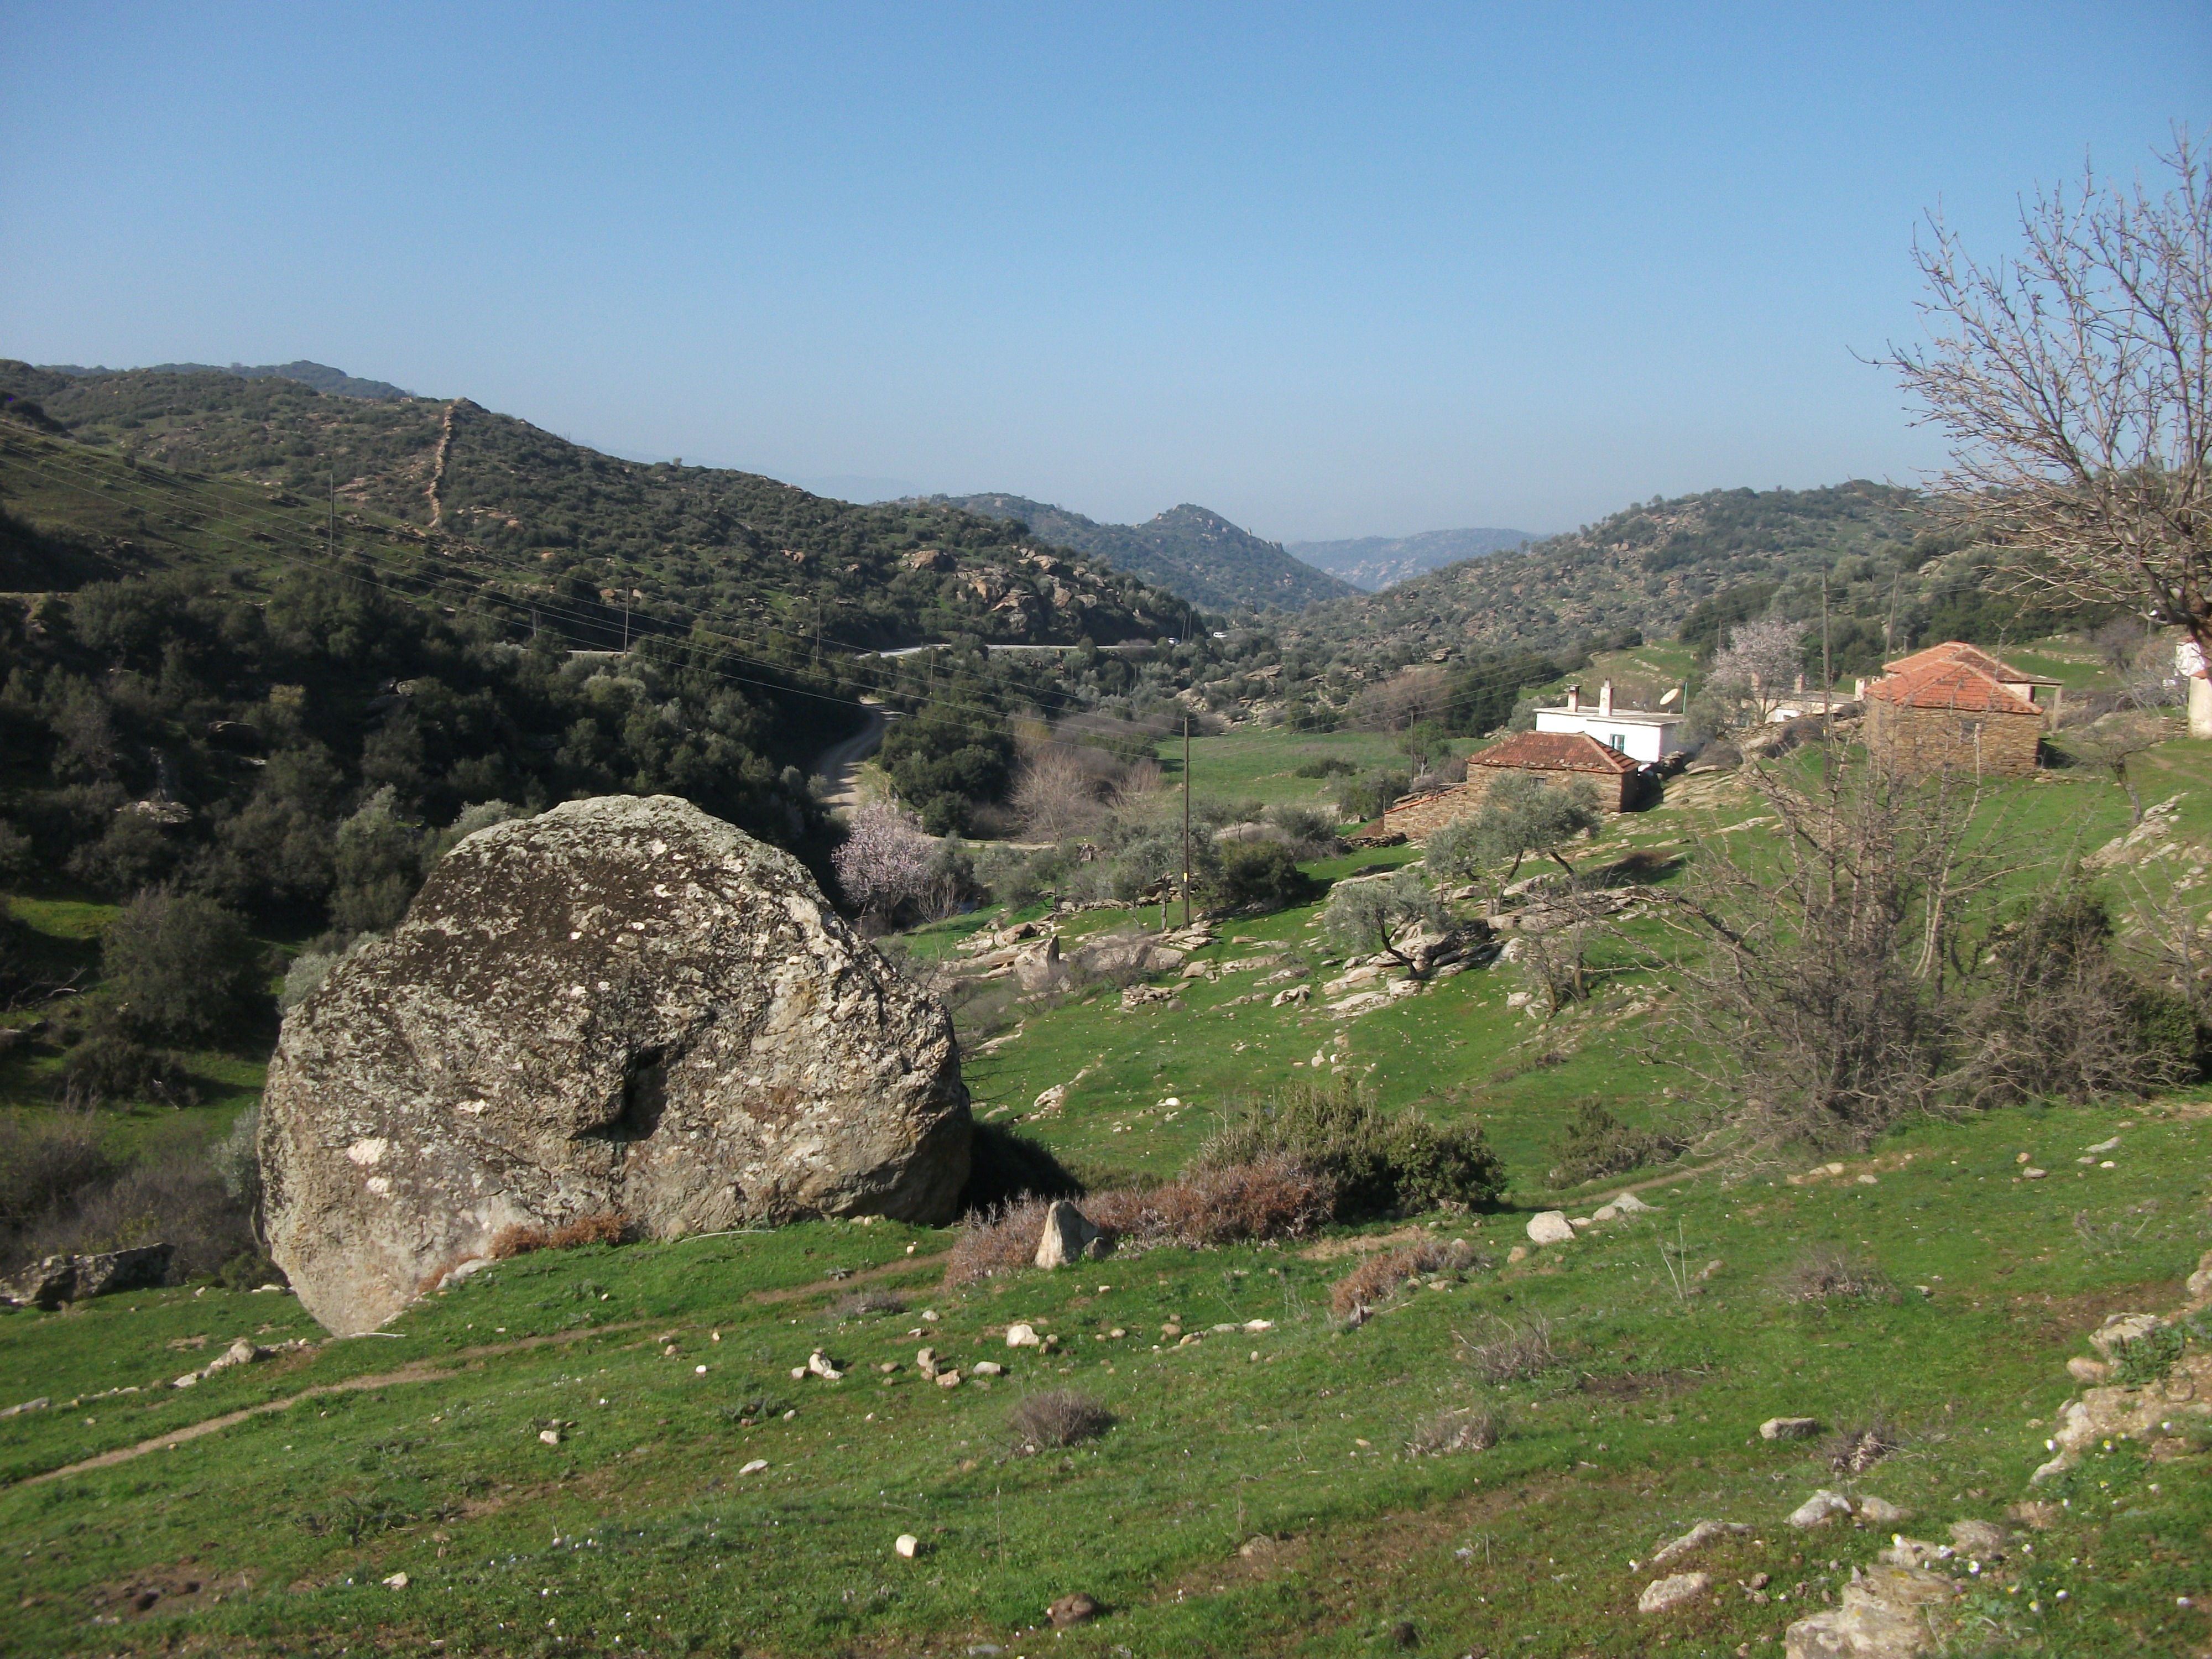
rock, mountain, hill, valley, mountain range, stone, village, ridge, rocks, geology, ruins, plateau, kennedy, rural area, ancient history, mountainous landforms, rock solid